List of Home and Away characters introduced in 2010

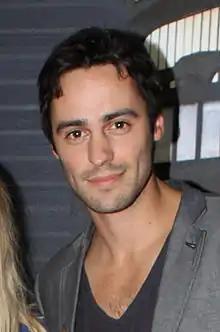
Richard Brancatisano played Vittorio Seca.

Prince Vittorio Seca, played by Richard Brancatisano, made his first screen appearance on 17 September 2010. Brancatisano previously appeared in "Home and Away" in a minor role in 2002 and as Theo Barrett in 2007. Vittorio is an Italian Prince and Bianca Scott's (Lisa Gormley) ex-fiancé. He cheated on her back in Italy, causing her to return home to Australia. Vittorio comes to Summer Bay seeking forgiveness and he tries to win Bianca back. However, he gets caught up in a love triangle with her and Liam Murphy (Axle Whitehead). Of Vittorio, a "Sunday Mercury" reporter commented "Fancy having a suave man called Prince Vittorio at your beck and call."